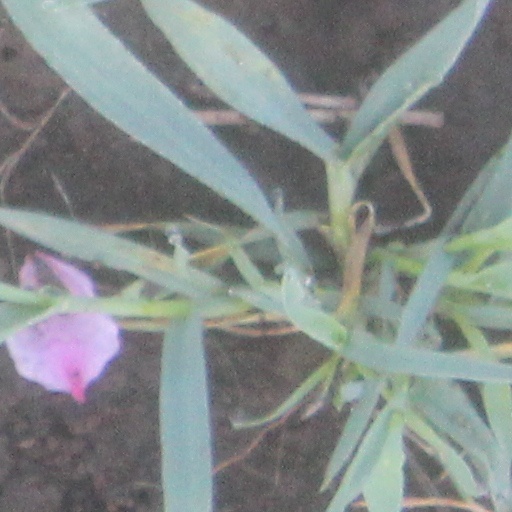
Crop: wheat